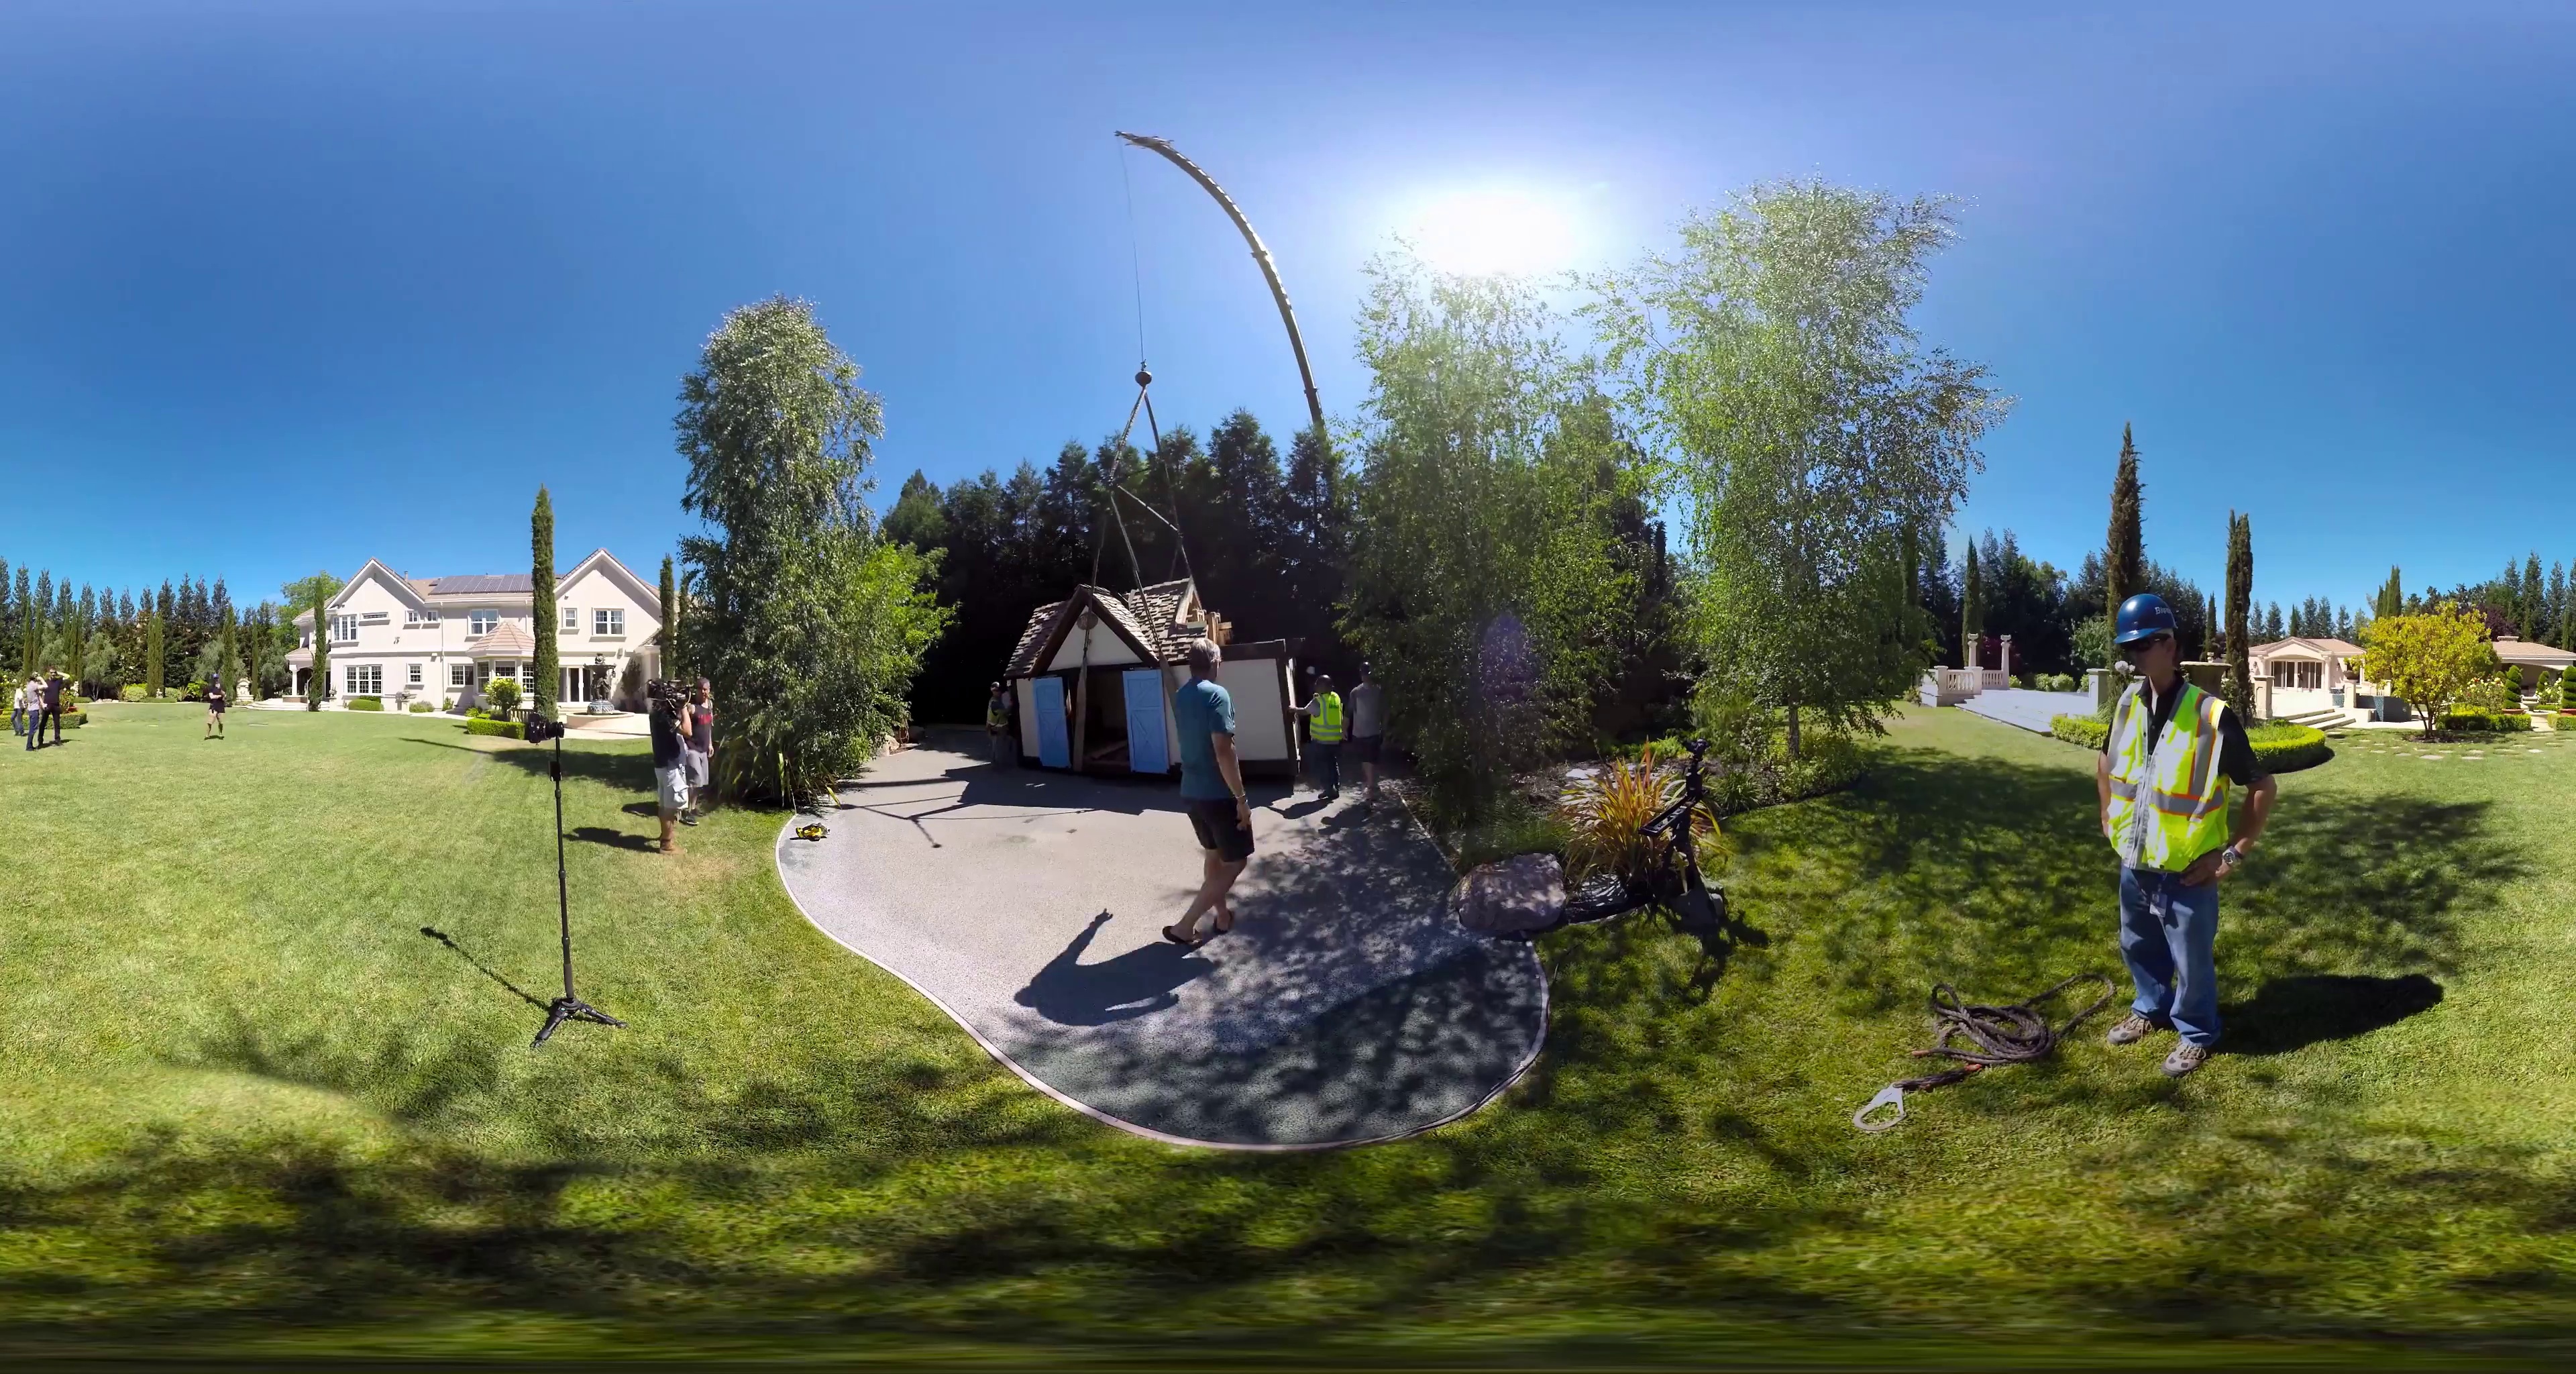
Referred object: The person in blue clothes

Referred object: the man wearing a yellow safety vest and hard hat

Referred object: the man standing opposite the crane